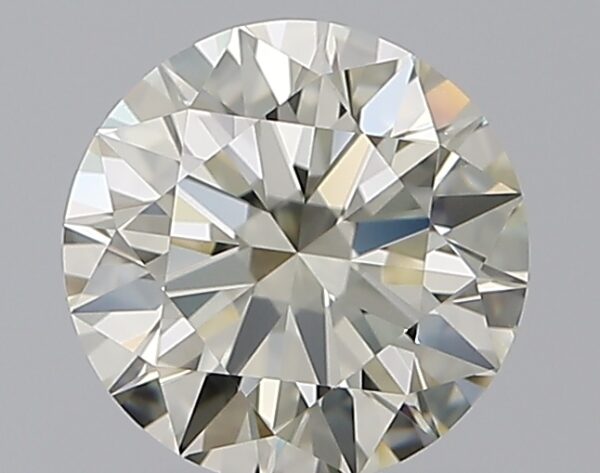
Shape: round
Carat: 1.01
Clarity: VS1
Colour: M
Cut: EX
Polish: EX
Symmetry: EX
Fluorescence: N
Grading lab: GIA
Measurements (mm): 6.38 x 6.42 x 3.94